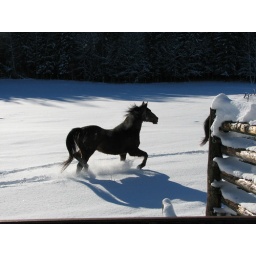
a horse by the forest lodge